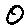
Label: 0